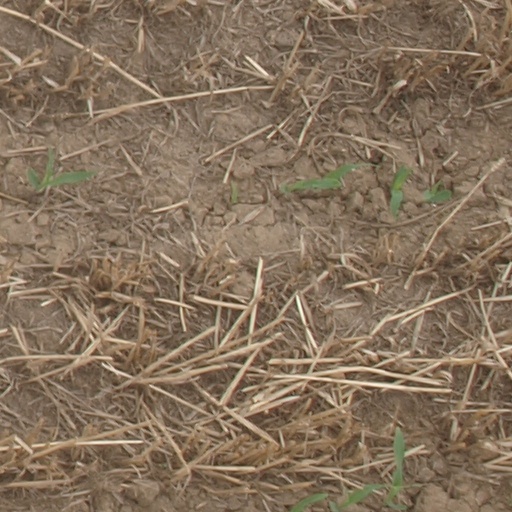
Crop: maize; corn